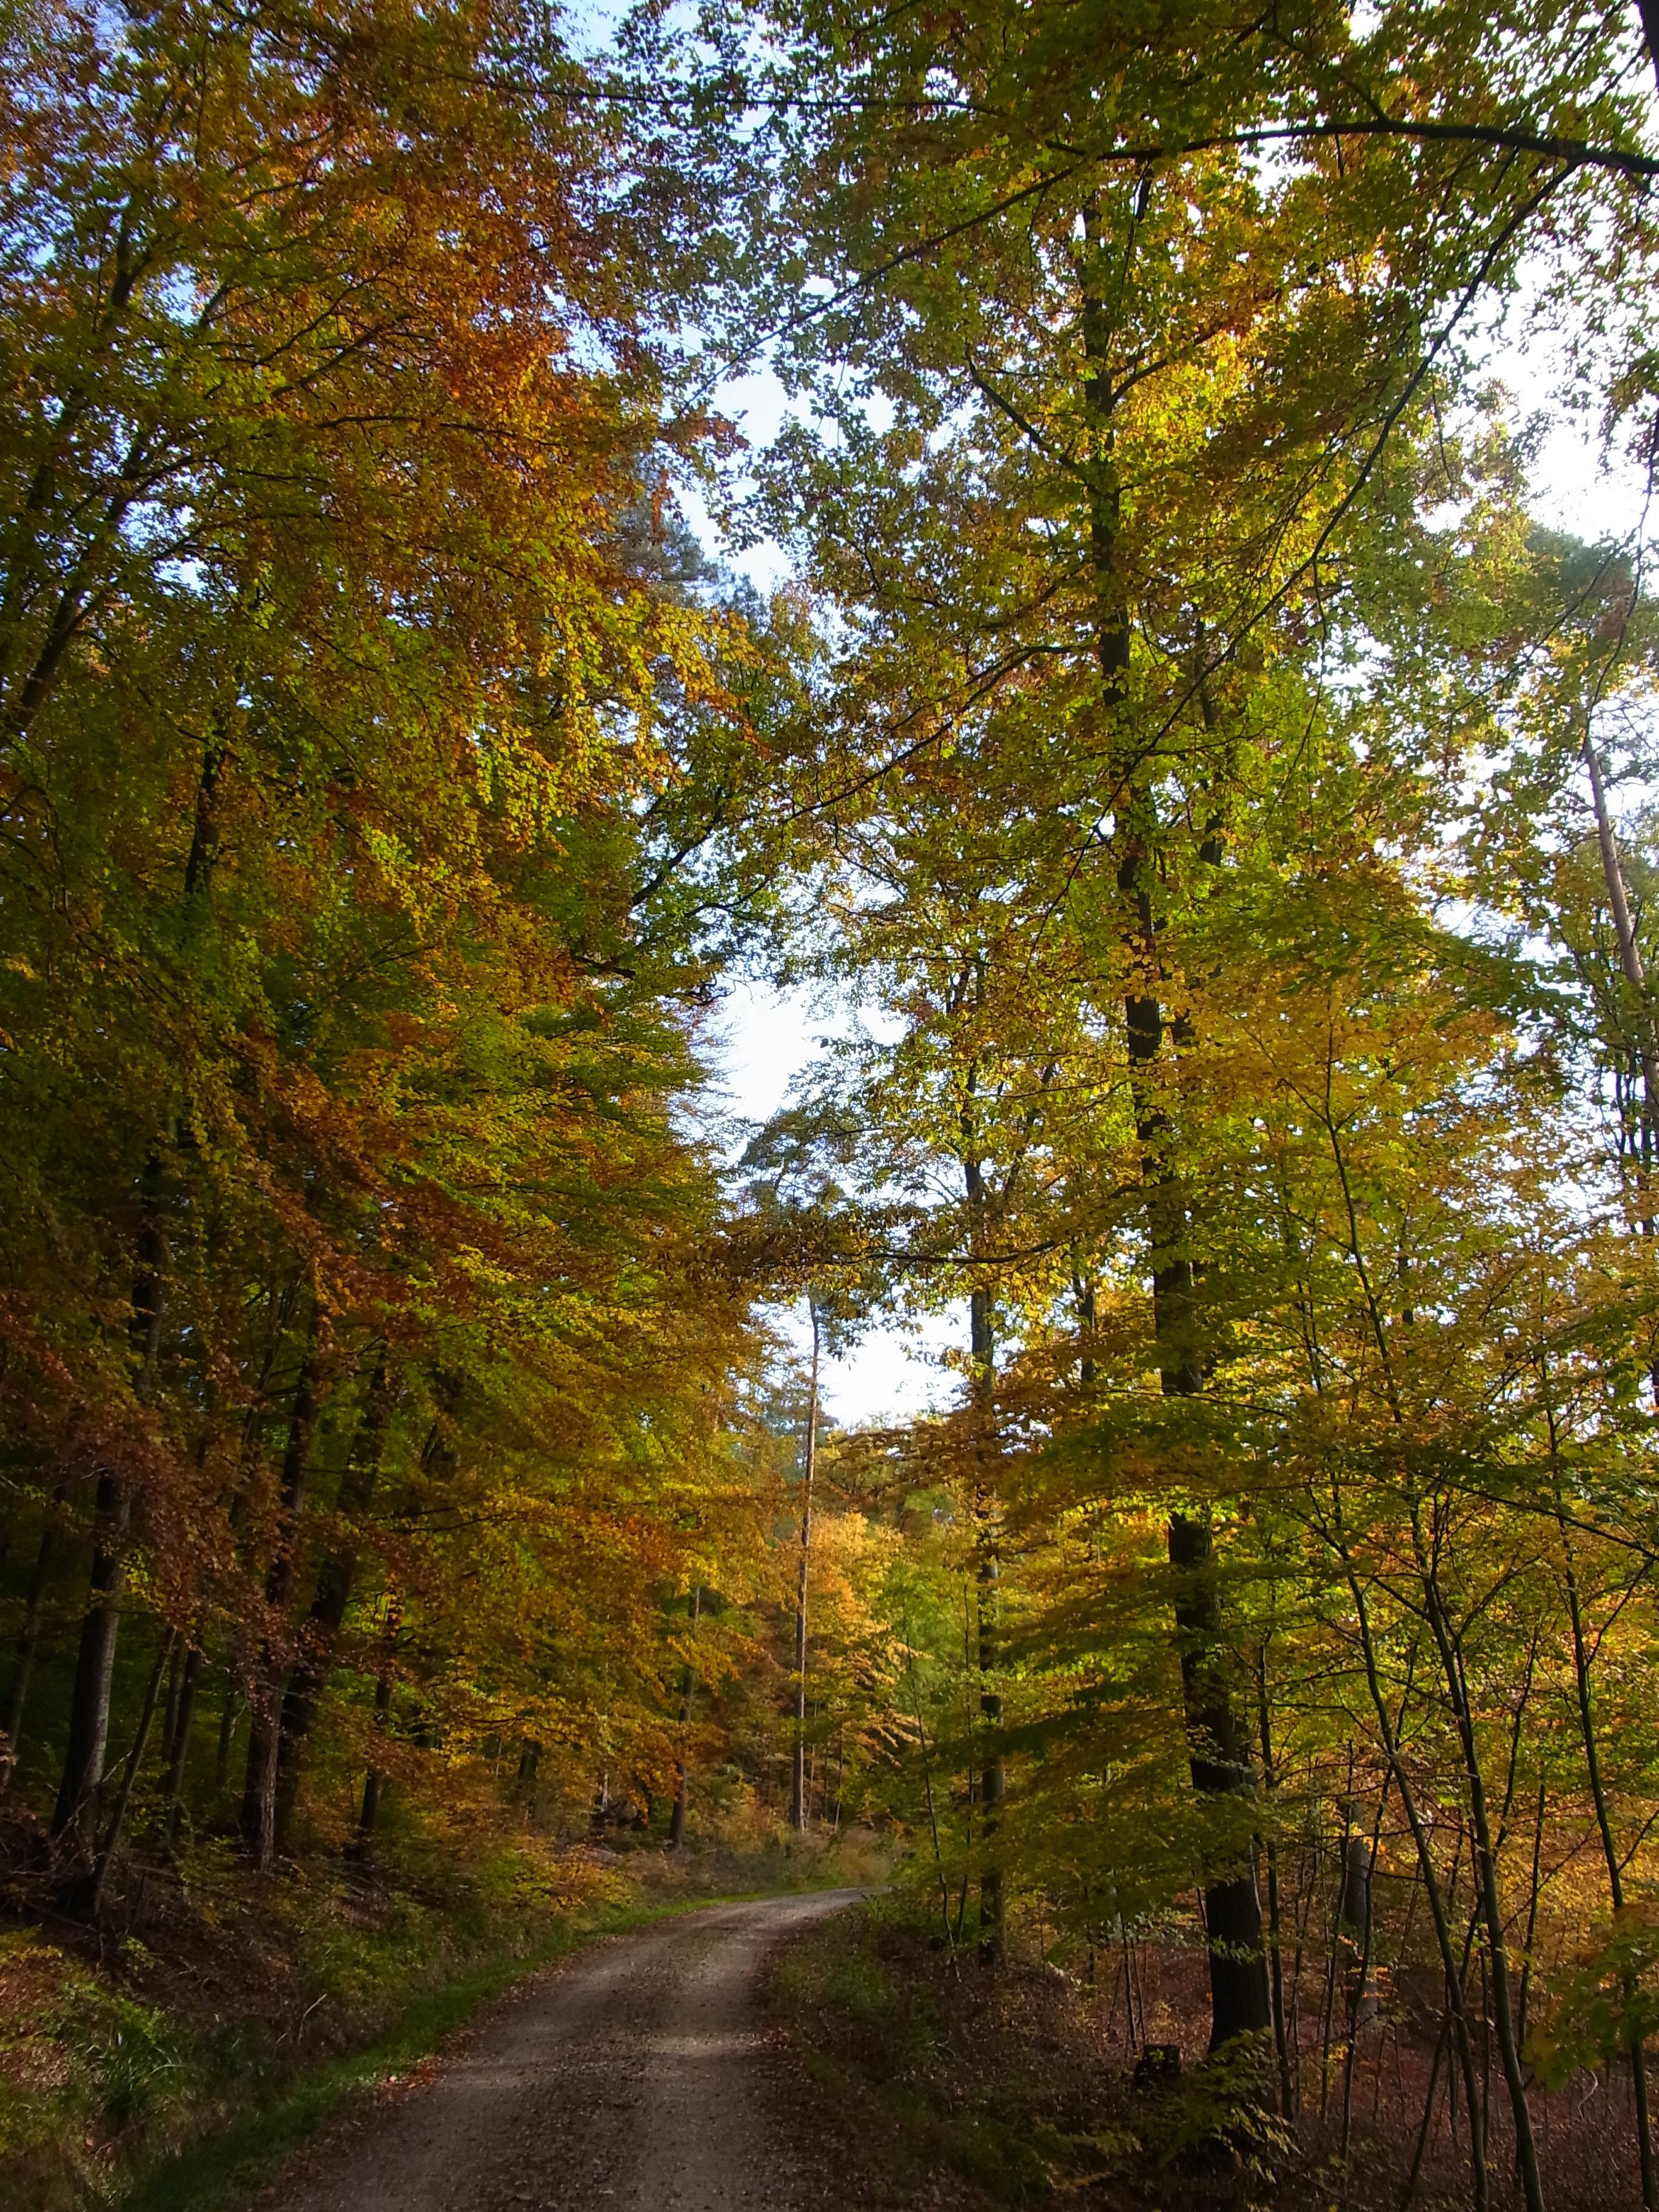
tree, nature, forest, plant, sky, trail, sunlight, leaf, autumn, season, trees, leaves, deciduous, woodland, habitat, ecosystem, biome, natural environment, woody plant, temperate broadleaf and mixed forest, temperate coniferous forest